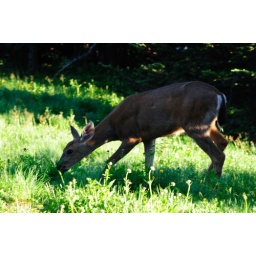
This guy was sitting by the side of the road as we were leaving the park.